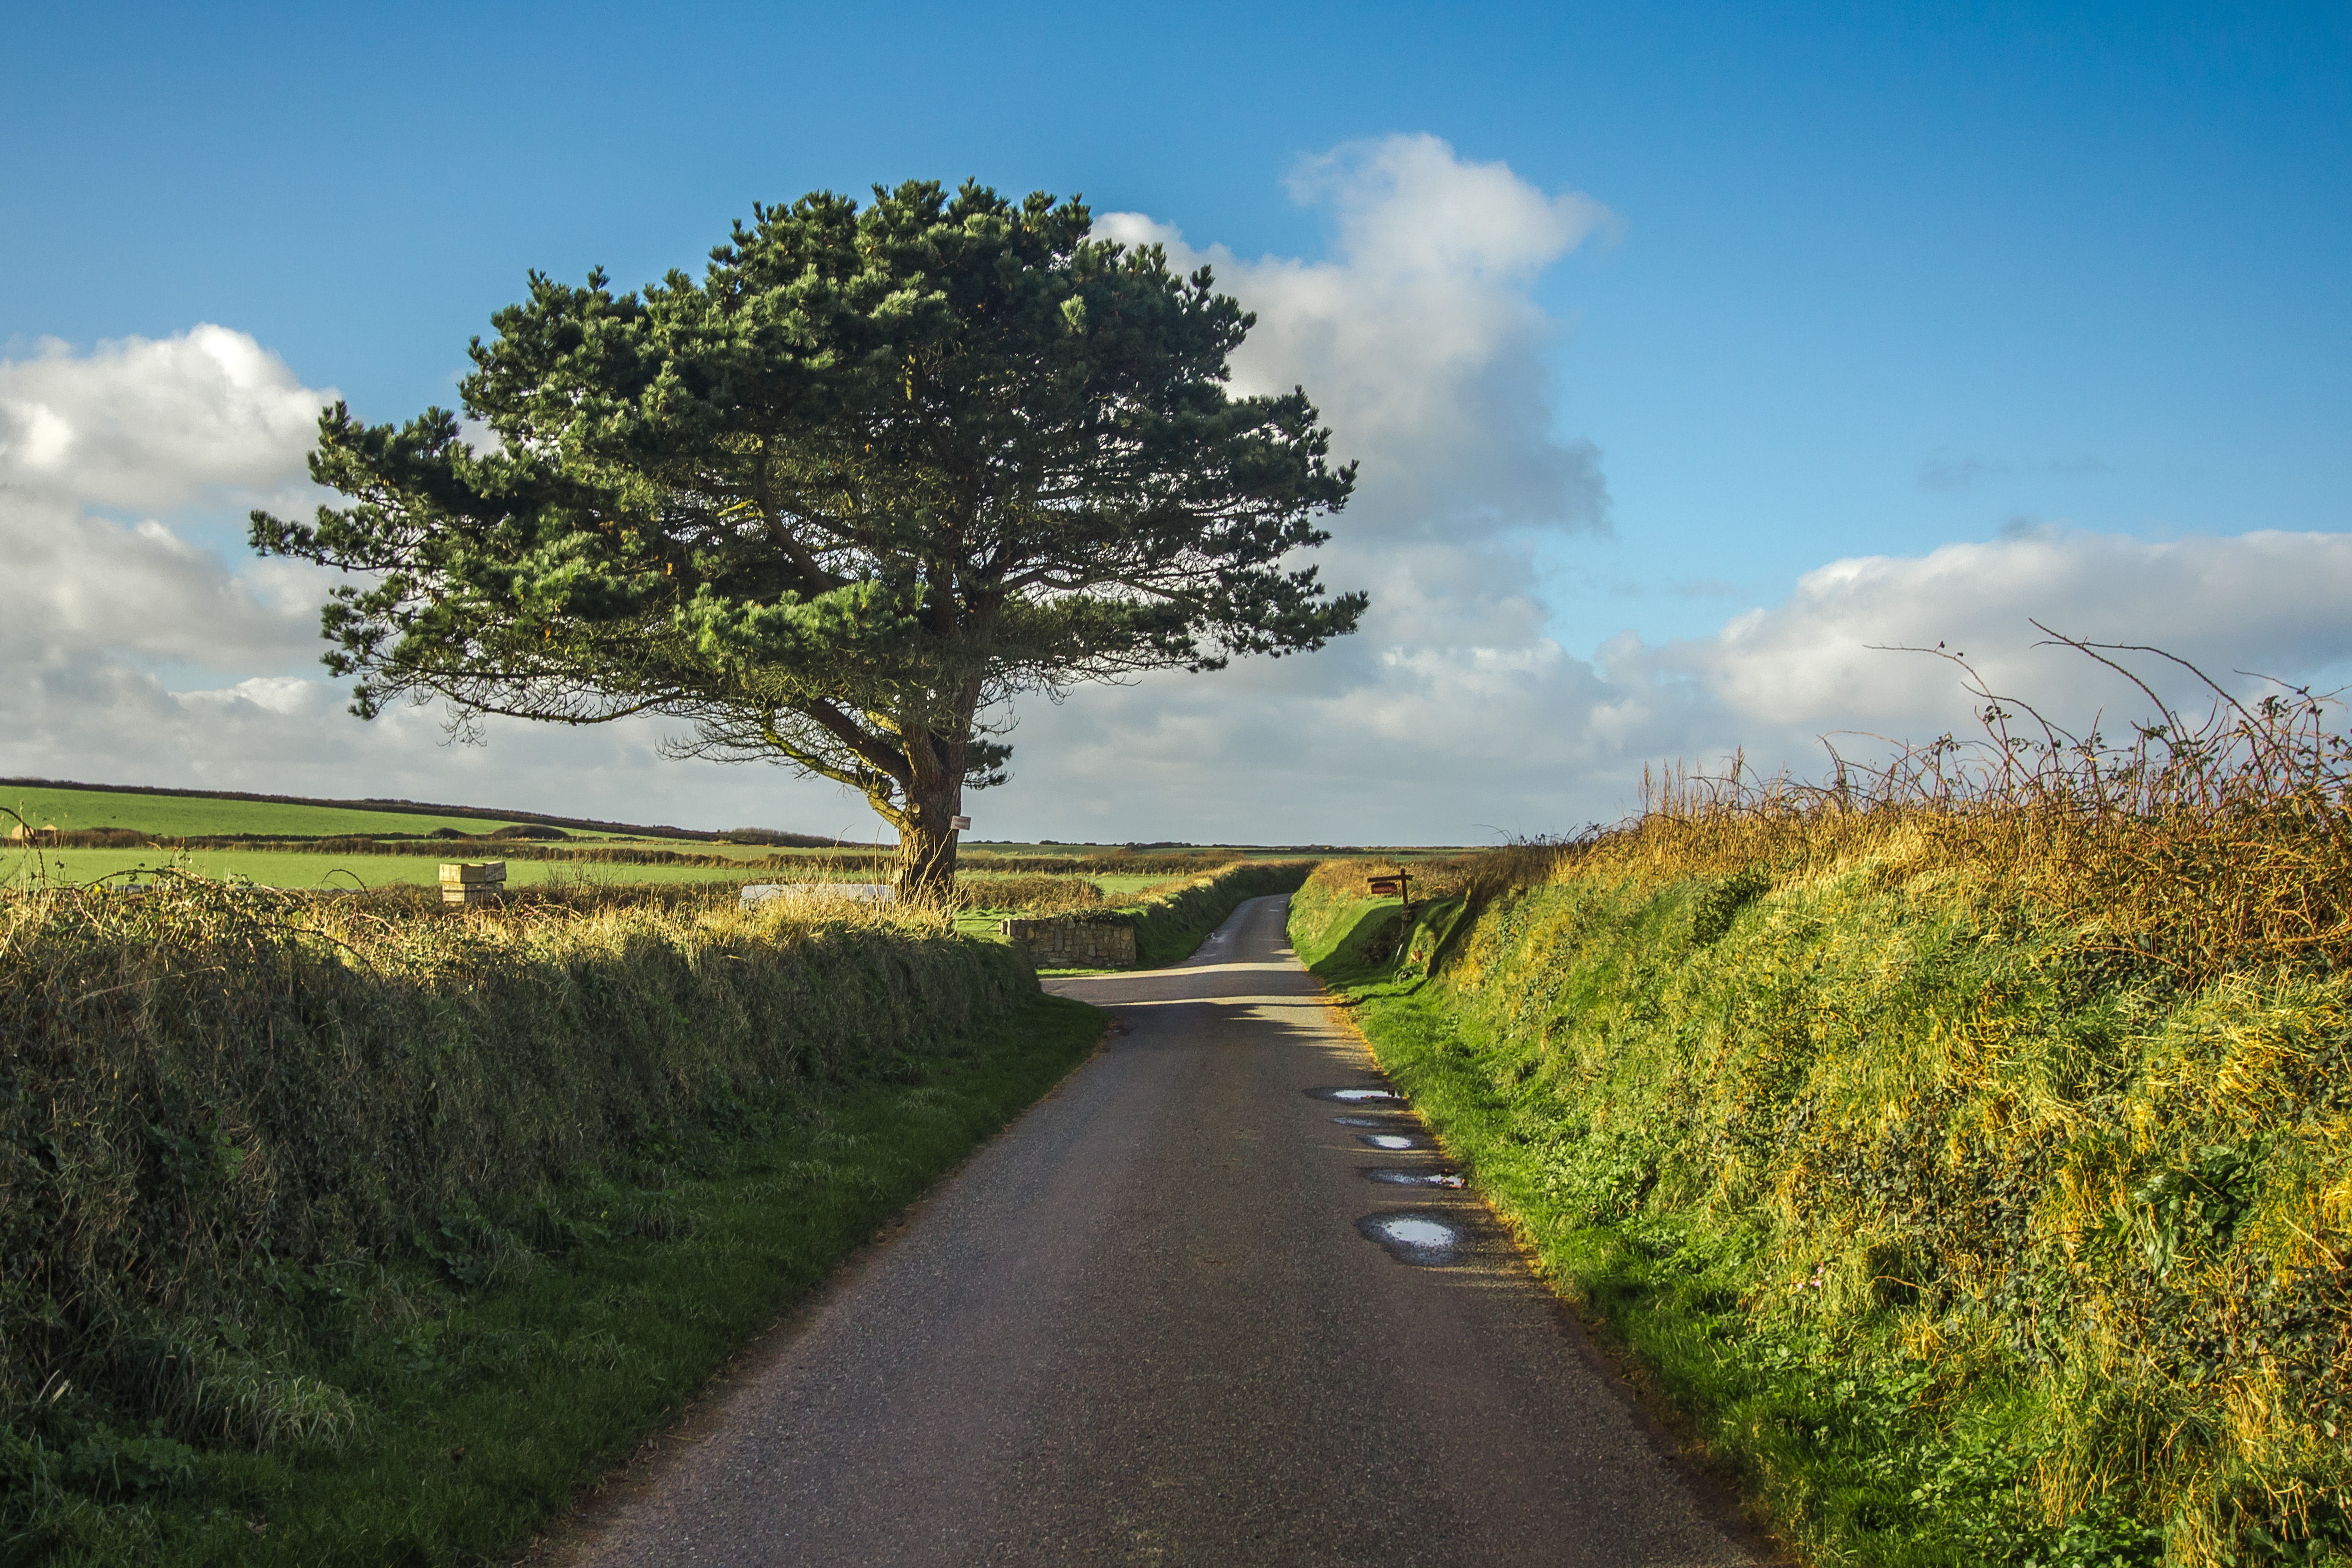
landscape, coast, tree, nature, path, grass, horizon, mountain, cloud, plant, sky, road, field, meadow, prairie, morning, leaf, hill, highway, panorama, dirt road, autumn, soil, agriculture, road trip, wales, infrastructure, habitat, ecosystem, rural area, grass family, woody plant